WiMAX

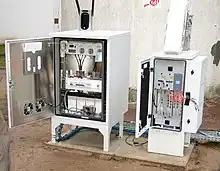
WiMAX base station equipment with a sector antenna and wireless modem on top

Worldwide Interoperability for Microwave Access (WiMAX) is a family of wireless broadband communication standards based on the IEEE 802.16 set of standards, which provide physical layer (PHY) and media access control (MAC) options.